Deepika Kumari

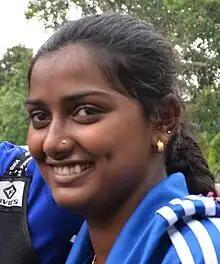
Deepika Kumari in 2012

Deepika Kumari (born 13 June 1994) is an Indian professional archer who competes in the recurve category. A four-time Olympian and two-time World Archery Championships silver medallist, Deepika is one of the most decorated Indian archer and the first Indian archer to rise to the top of the world rankings, reaching the World No. 1 ranking in 2012. Known for her precision and consistency, Deepika has won numerous medals at international tournaments, including World Cup, Commonwealth Games, Asian Games and Asian Championships. She has been honored with several national awards, including the Arjuna Award in 2012 and the Padma Shri in 2016, for her contribution to Indian sports.